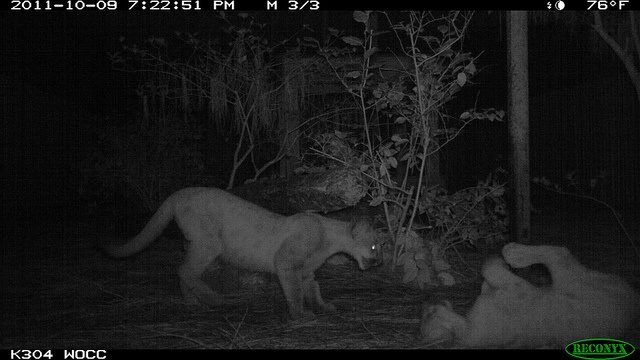
Large cat standing over another one laying on the ground.
A cat standing by some bushes outside in the woods.
two mountain lions roaming in the dark being filmed with night vision
A cat standing next to another cat in a forest.
Two animals are caught by a night vision camera.